1st Fighter Wing

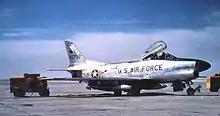
94th Fighter-Interceptor Squadron F-86D

Effective 16 April 1950 the 1st Fighter Wing was redesignated the 1st Fighter-Interceptor Wing, the same designation that was simultaneously applied to the group and its three squadrons. The wing had, some days previously, been relieved from its attachment to the 22d Bombardment Wing. The organizational changes the wing had experienced since 1947 paled in comparison to the multitude of changes the unit underwent during the last six months of 1950. As of 30 June 1950, the 1st Fighter-Interceptor Group was assigned to the 1st Fighter-Interceptor Wing, which was itself assigned to Fifteenth Air Force and SAC. On 1 July the wing was relieved from assignment to Fifteenth Air Force and SAC and assigned to the Fourth Air Force and ConAC.